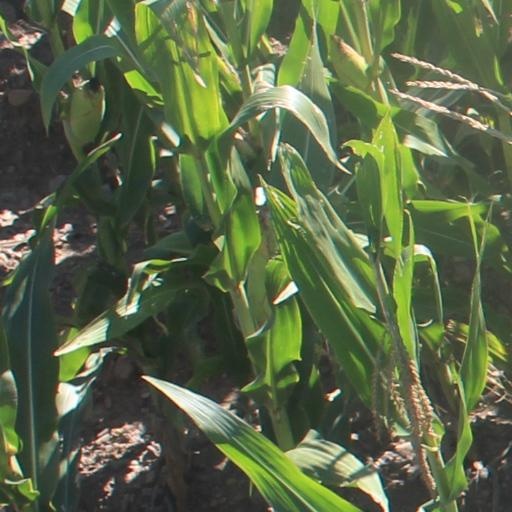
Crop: maize; corn